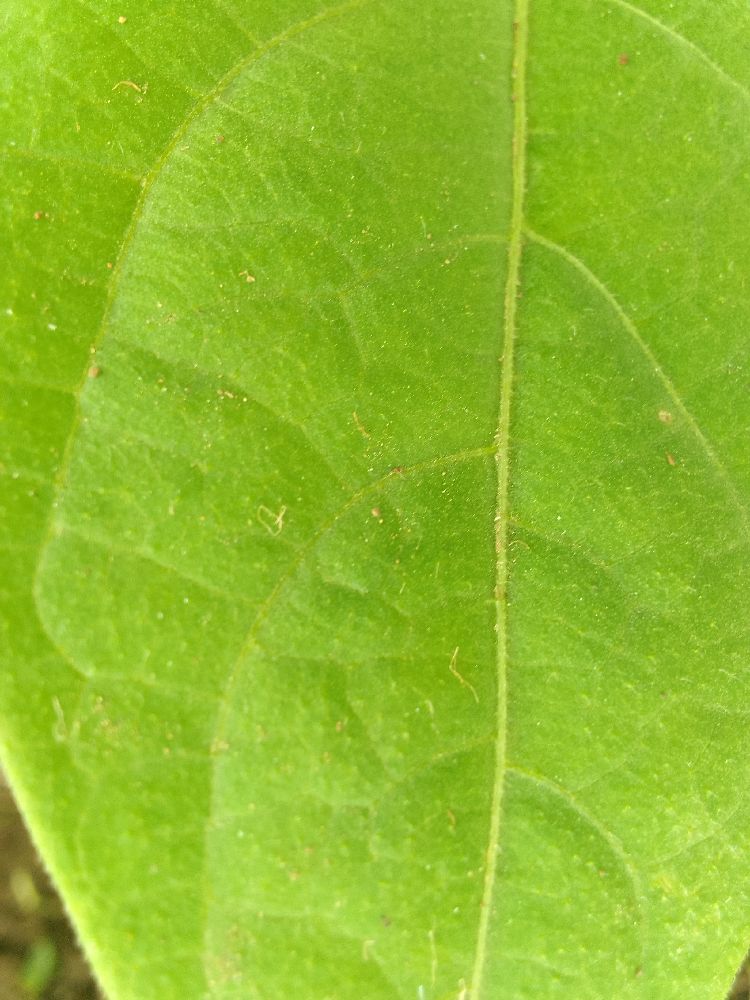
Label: healthy